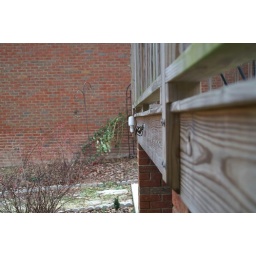
Temperature and Humidity Gage looking East; 3 ft above ground level 15 feet from brick wall in background